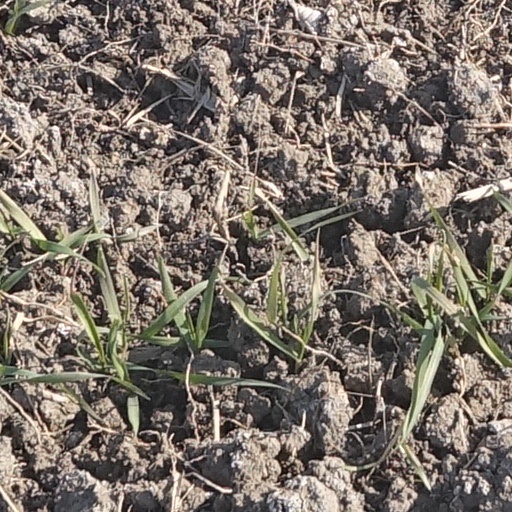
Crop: wheat